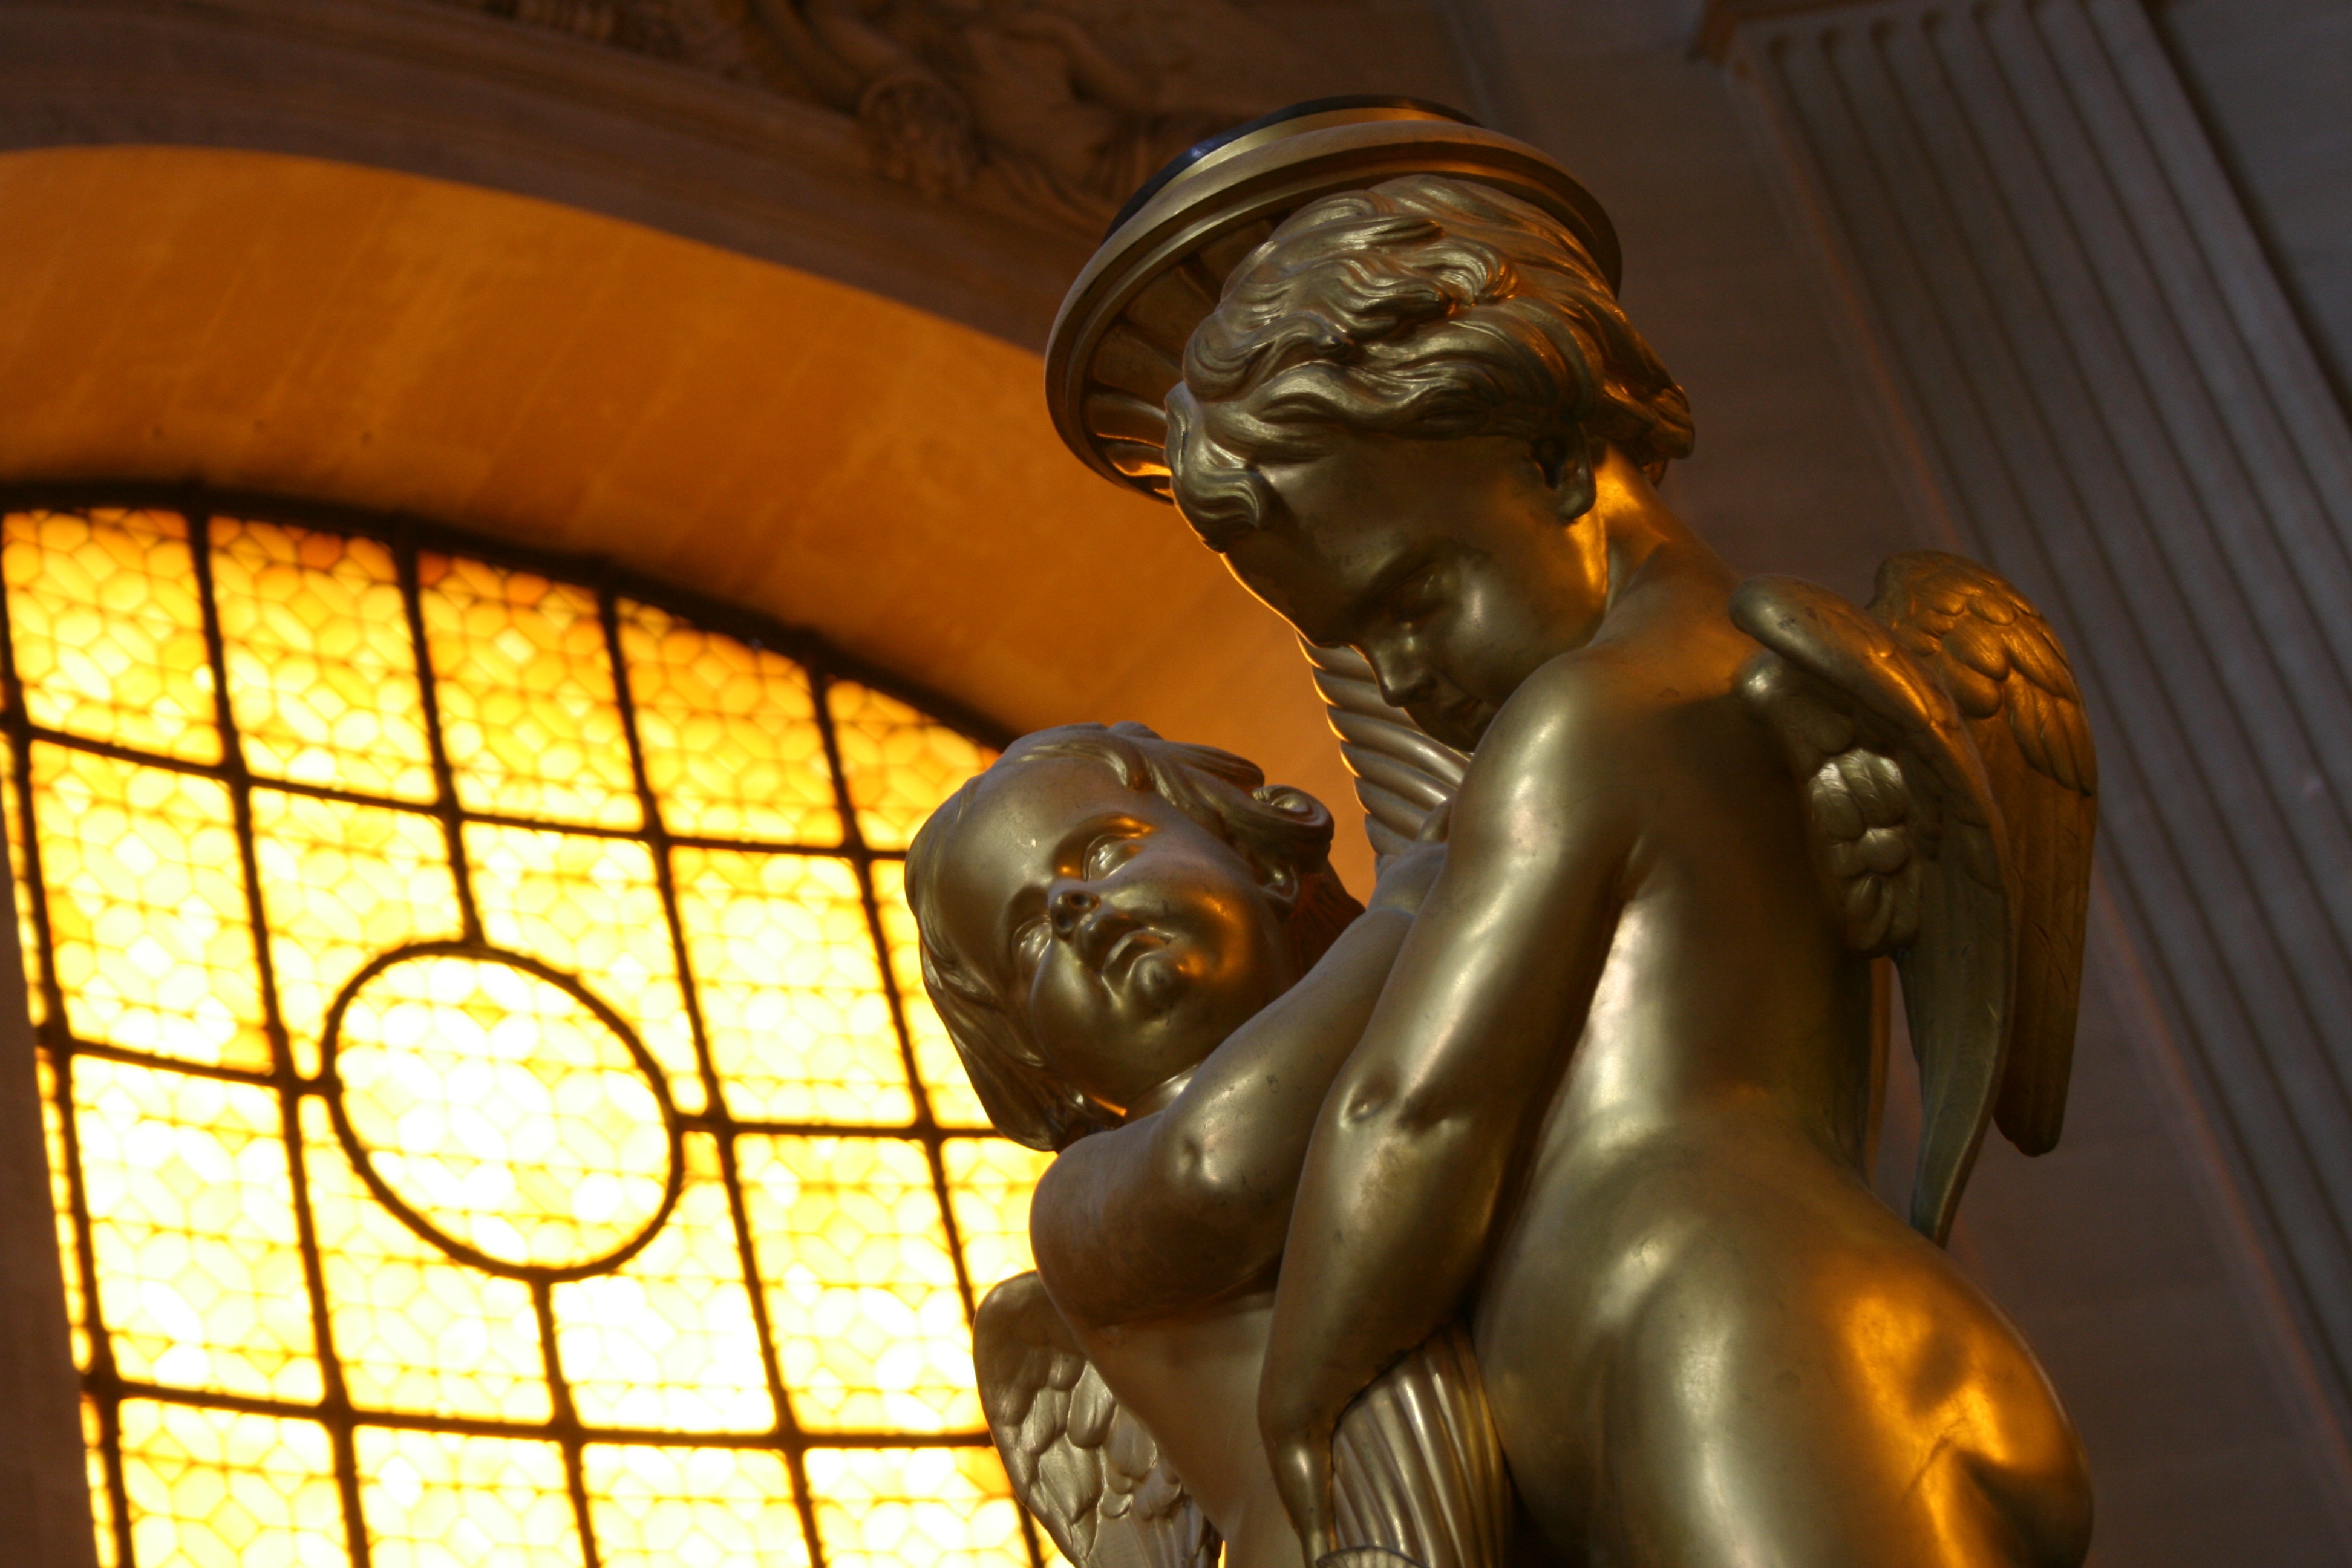
monument, statue, symbol, church, sculpture, art, temple, carving, mythology, statuary, ancient history, cherubs